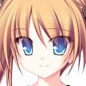
Portrait style: Anime Portrait